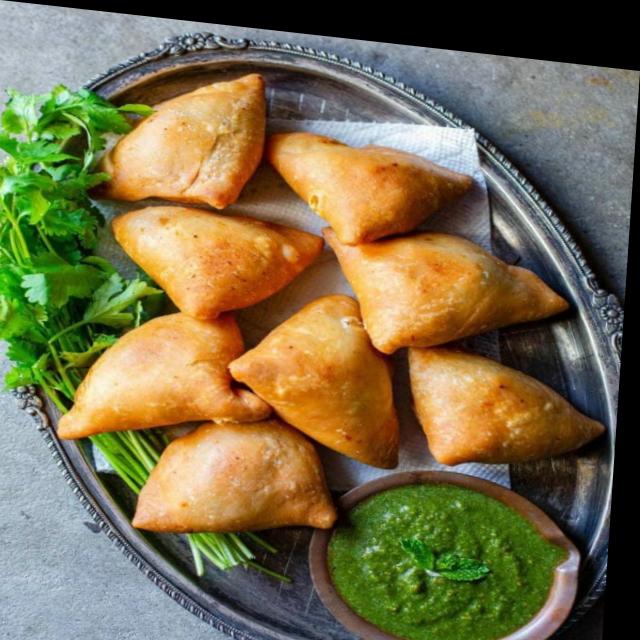
Dish: samosa